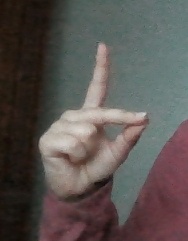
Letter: ta